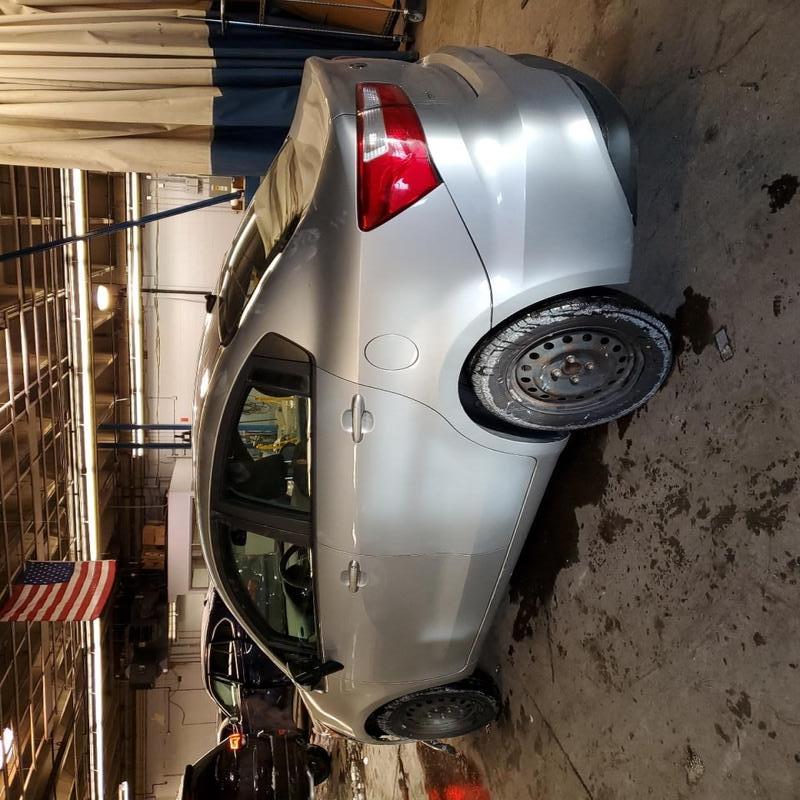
Aucun dommage détecté.
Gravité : aucun